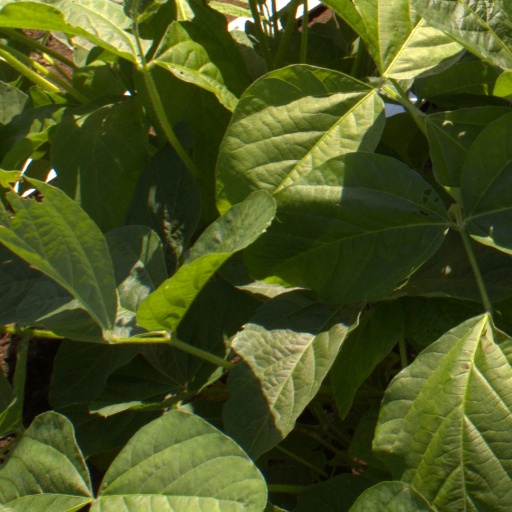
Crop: soybean